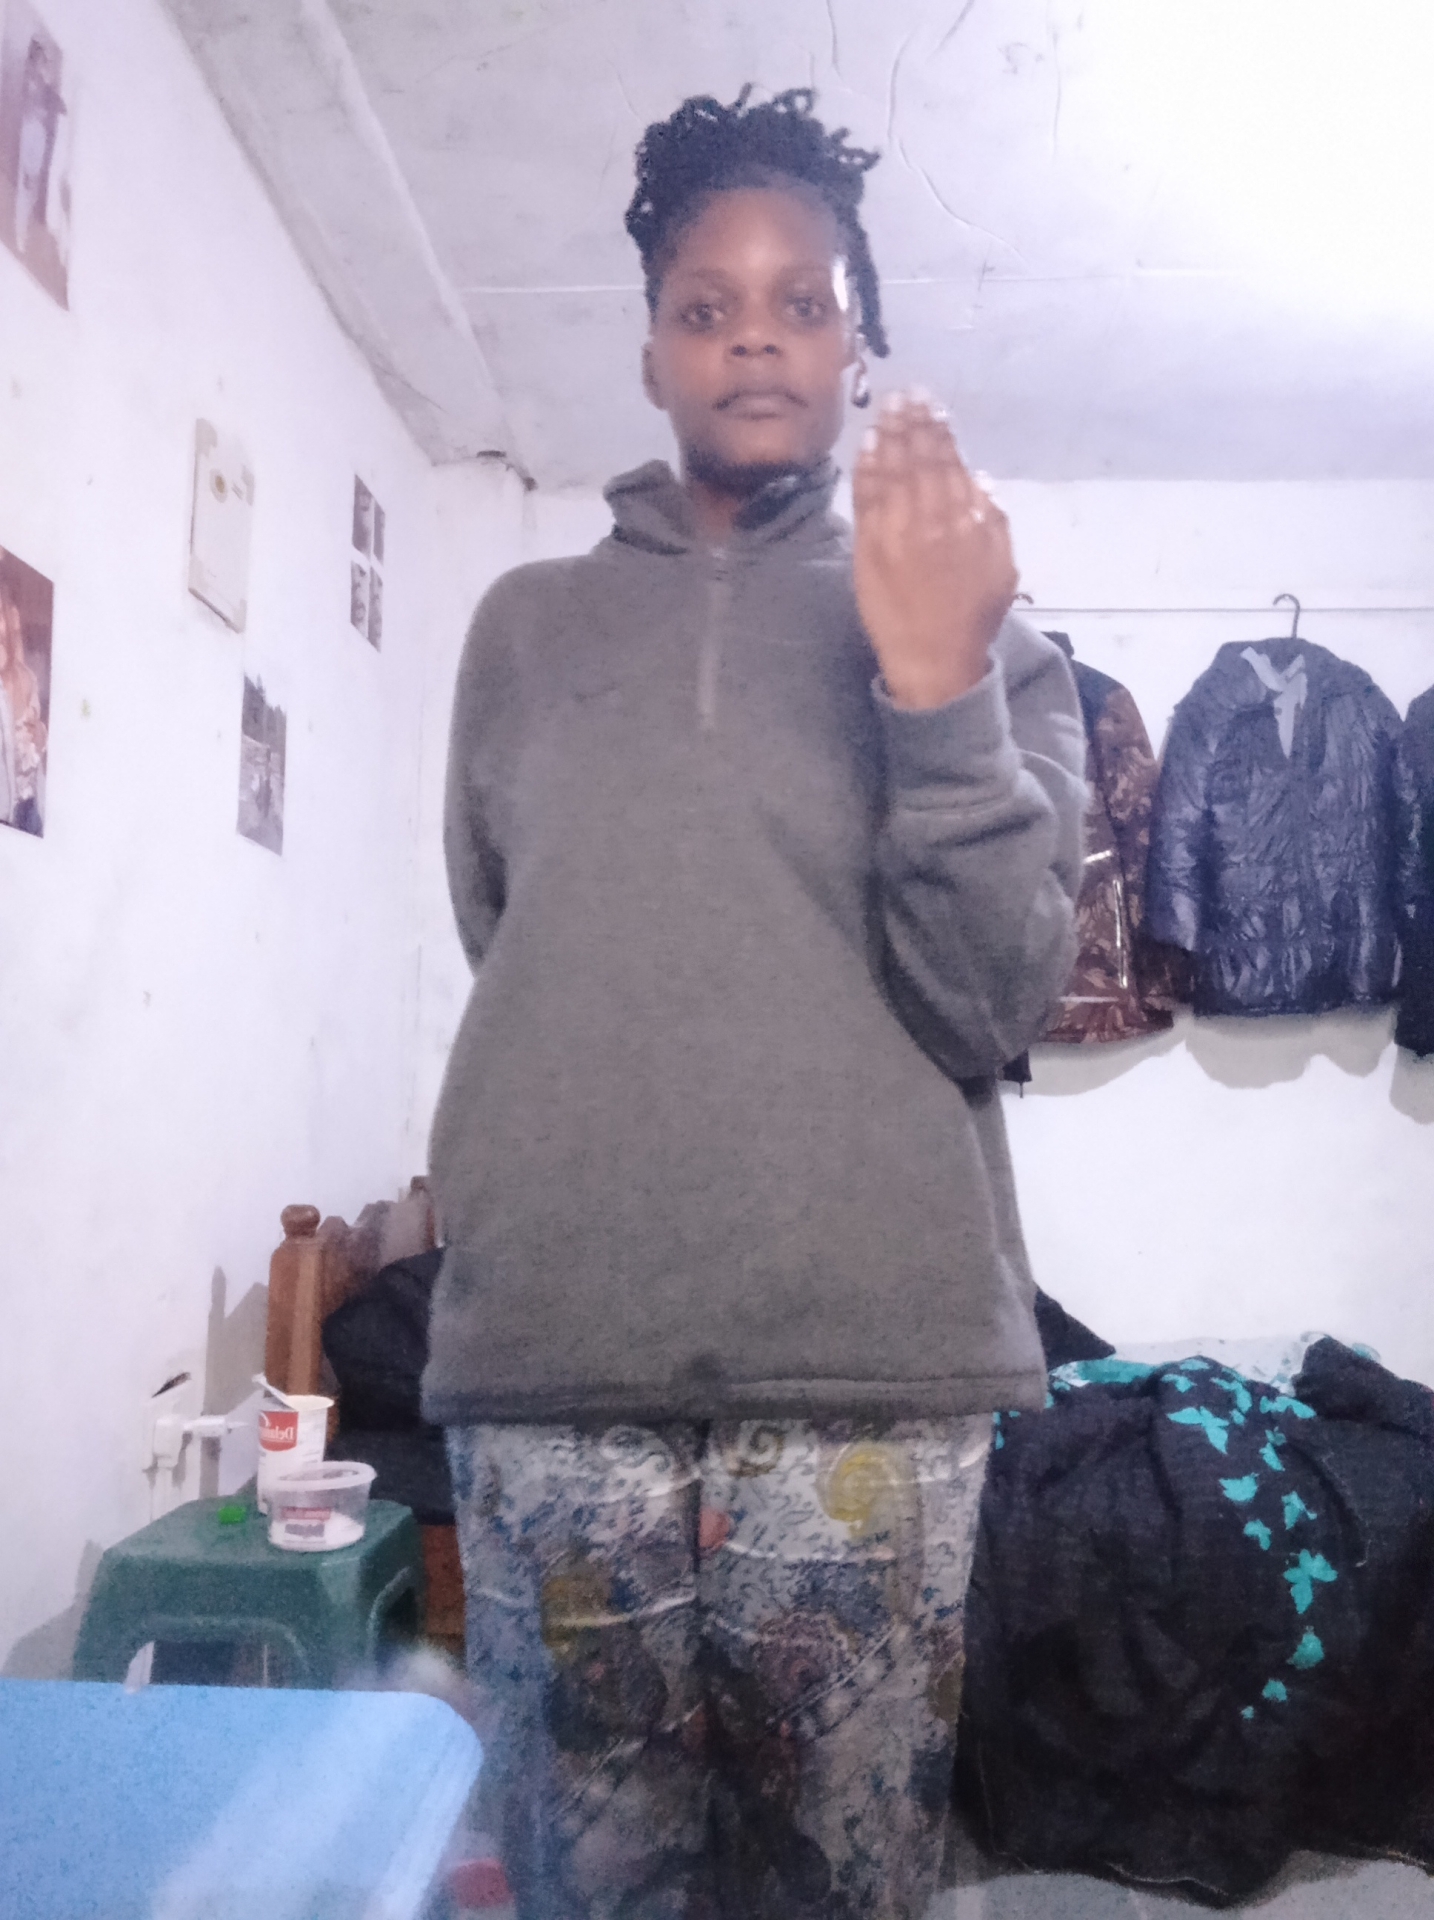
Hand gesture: stop_inverted